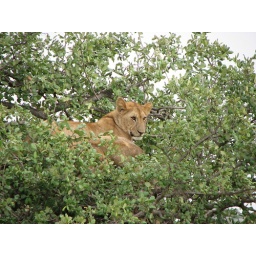
lions in tree